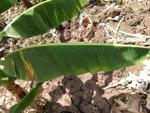
Label: segatoka